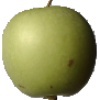
Label: Apple Granny Smith 1